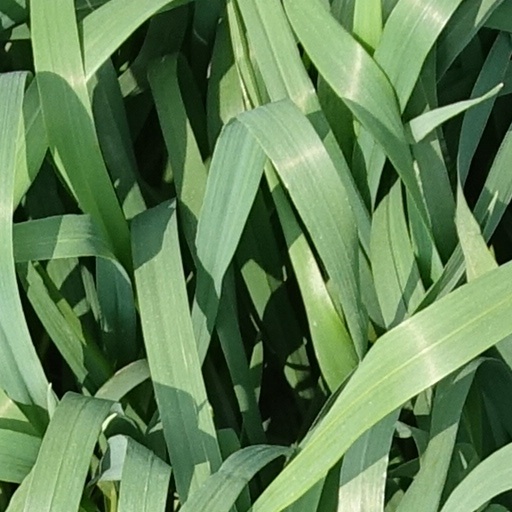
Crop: wheat